Vendôme Tower

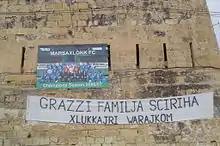
Vendôme Tower is now the headquarters of Marsaxlokk F.C.

Today, Vendôme Tower is used as the headquarters of Marsaxlokk F.C., and it is not open to the public. The southern and western walls are in need of restoration.